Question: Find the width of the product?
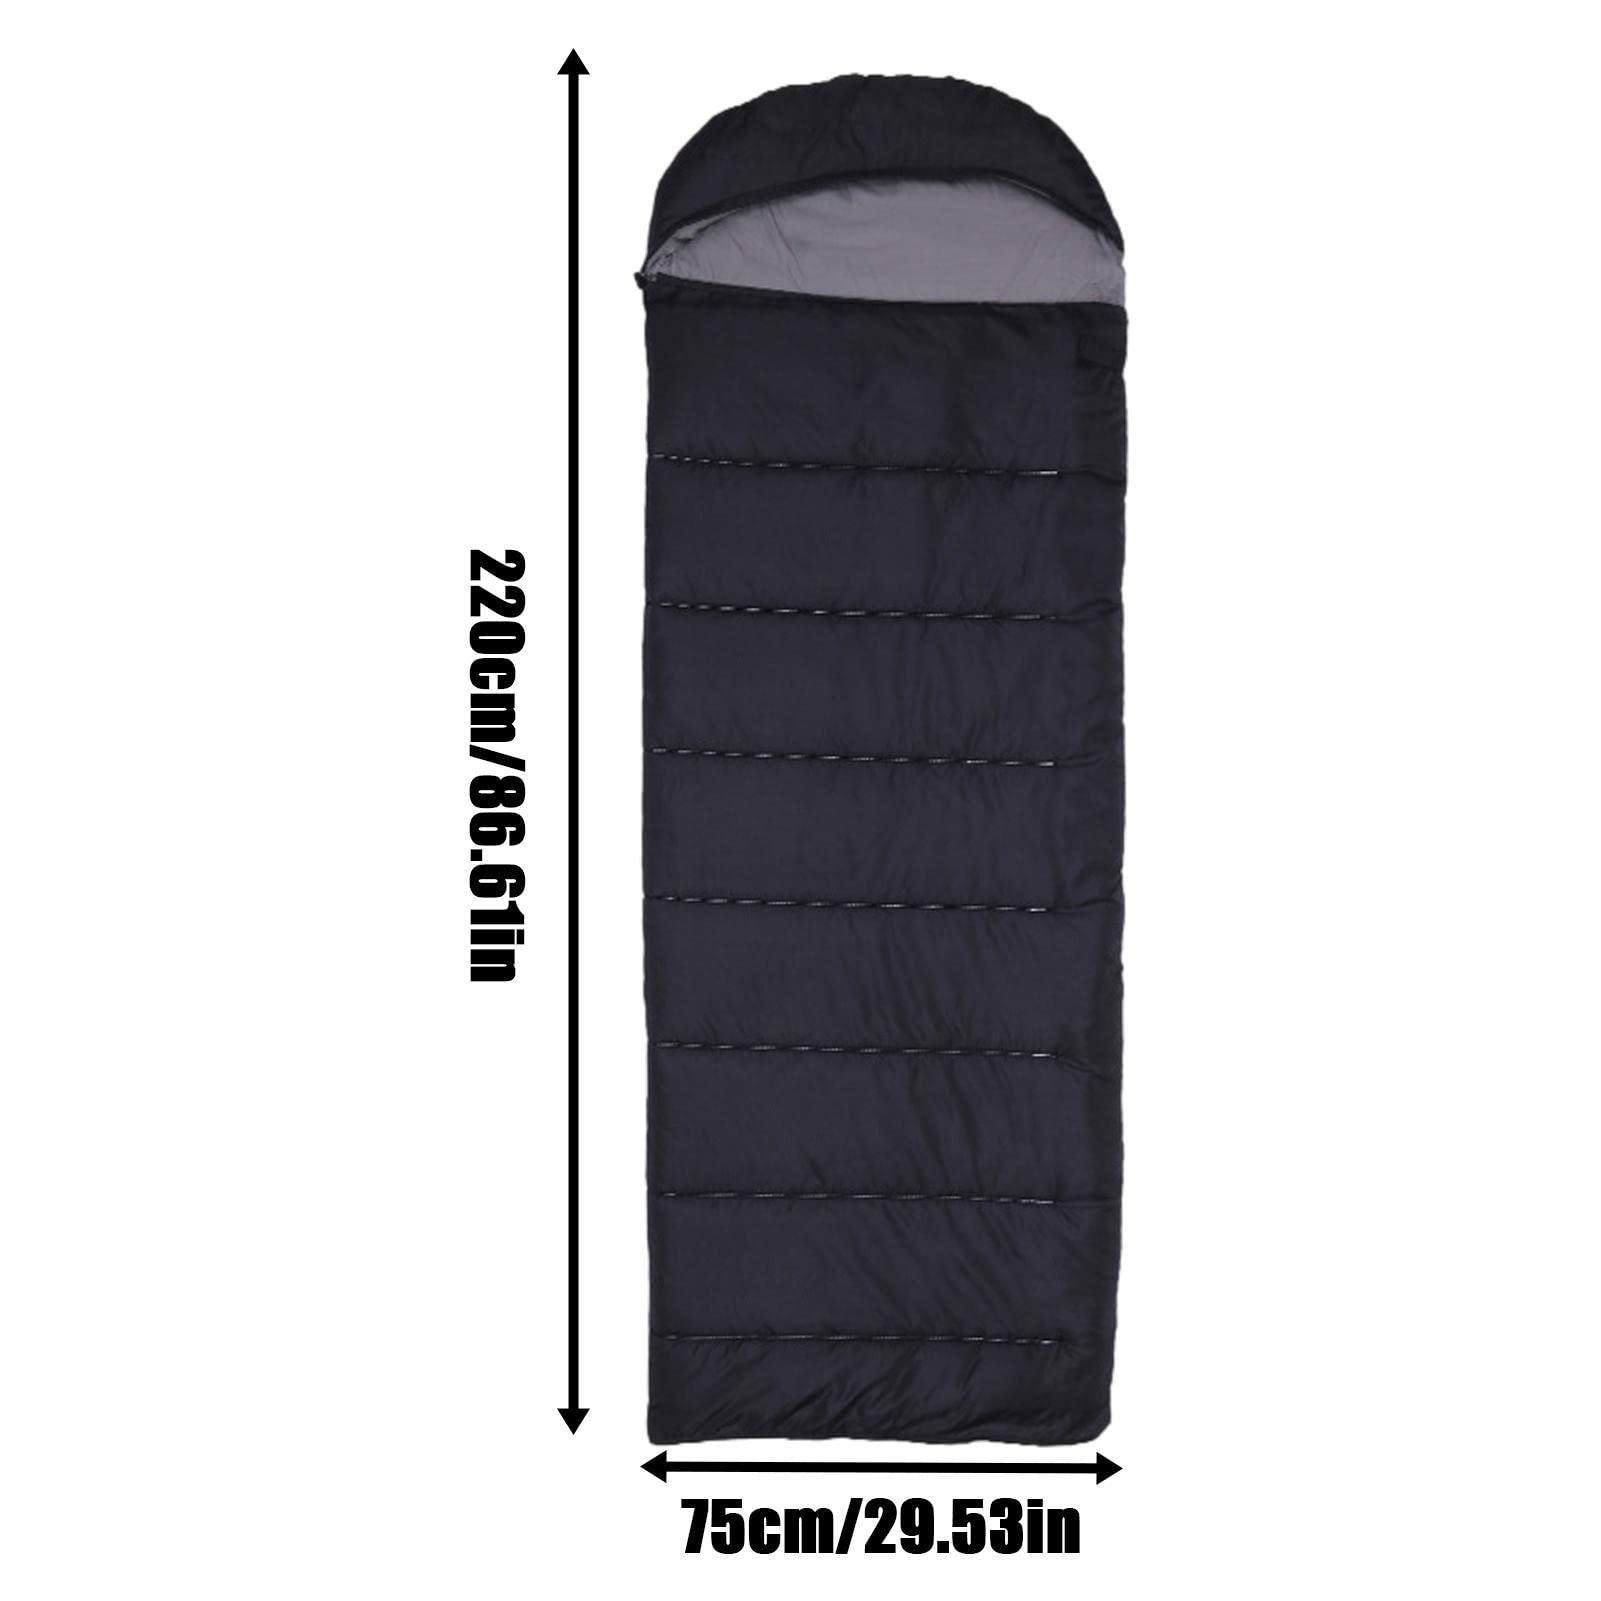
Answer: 75.0 centimetre